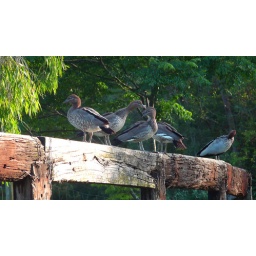
A family of native ducks perched on a fence in my garden.